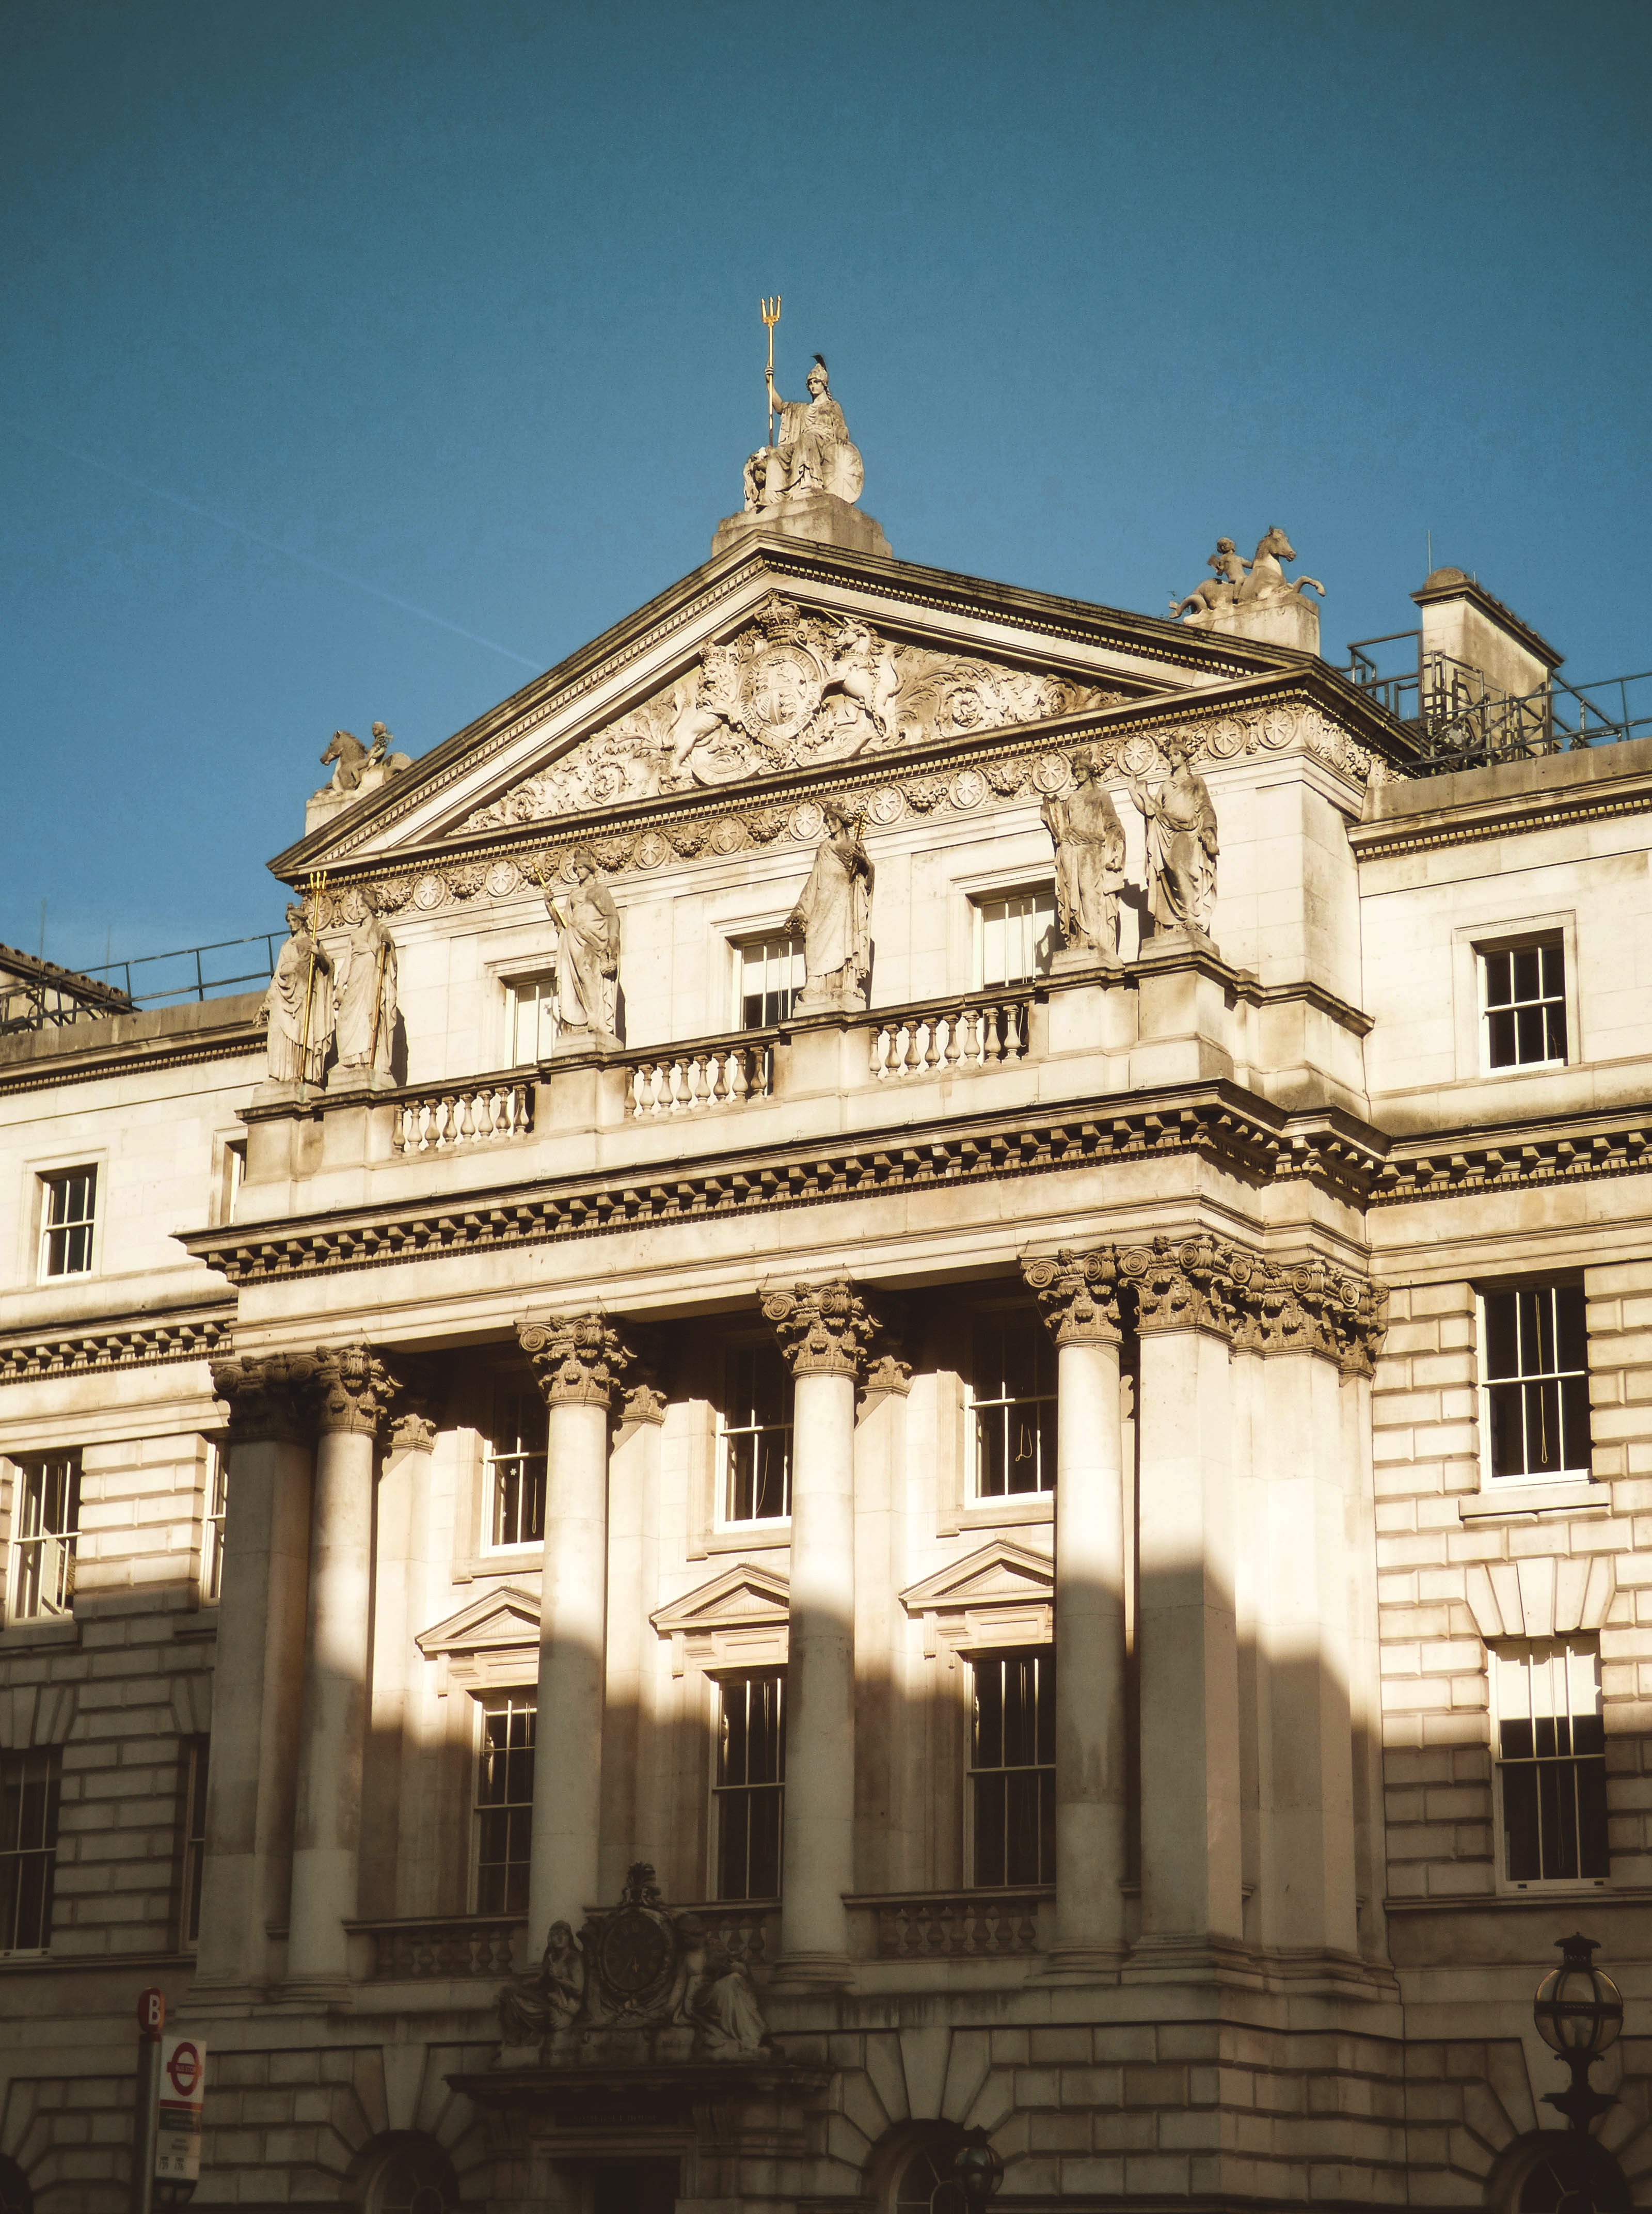
architecture, landmark, building, classical architecture, house, sky, facade, mansion, home, estate, city, palace, historic house, cloud, night, window, historic site, tourist attraction, tourism